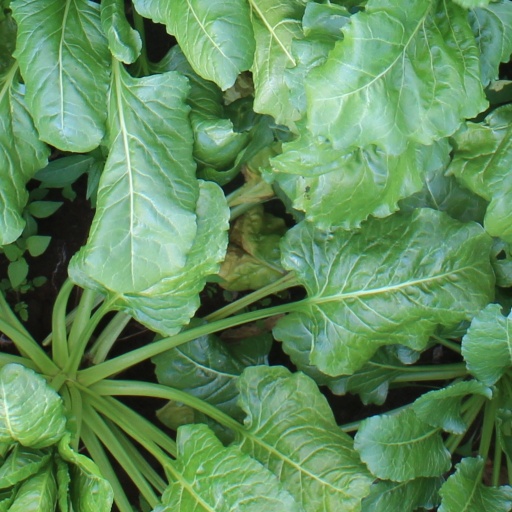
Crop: sugar beet